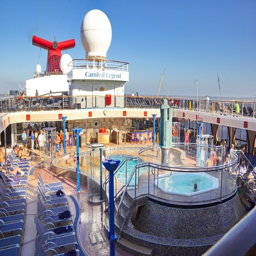
pool and deck on boarding day of ship .